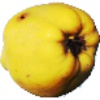
Label: Quince 1